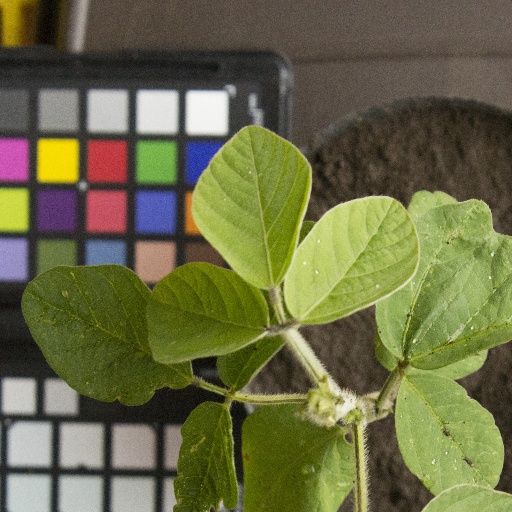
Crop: soybean